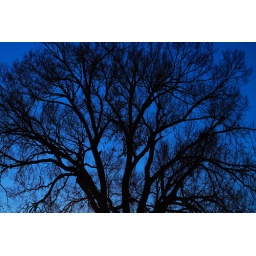
The darkening sky is seen through the bare limbs of a tree in Independence, Kan.